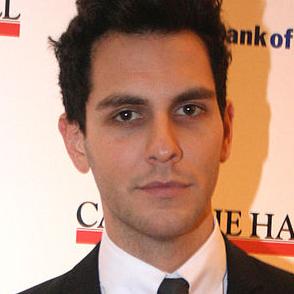
Age: 31